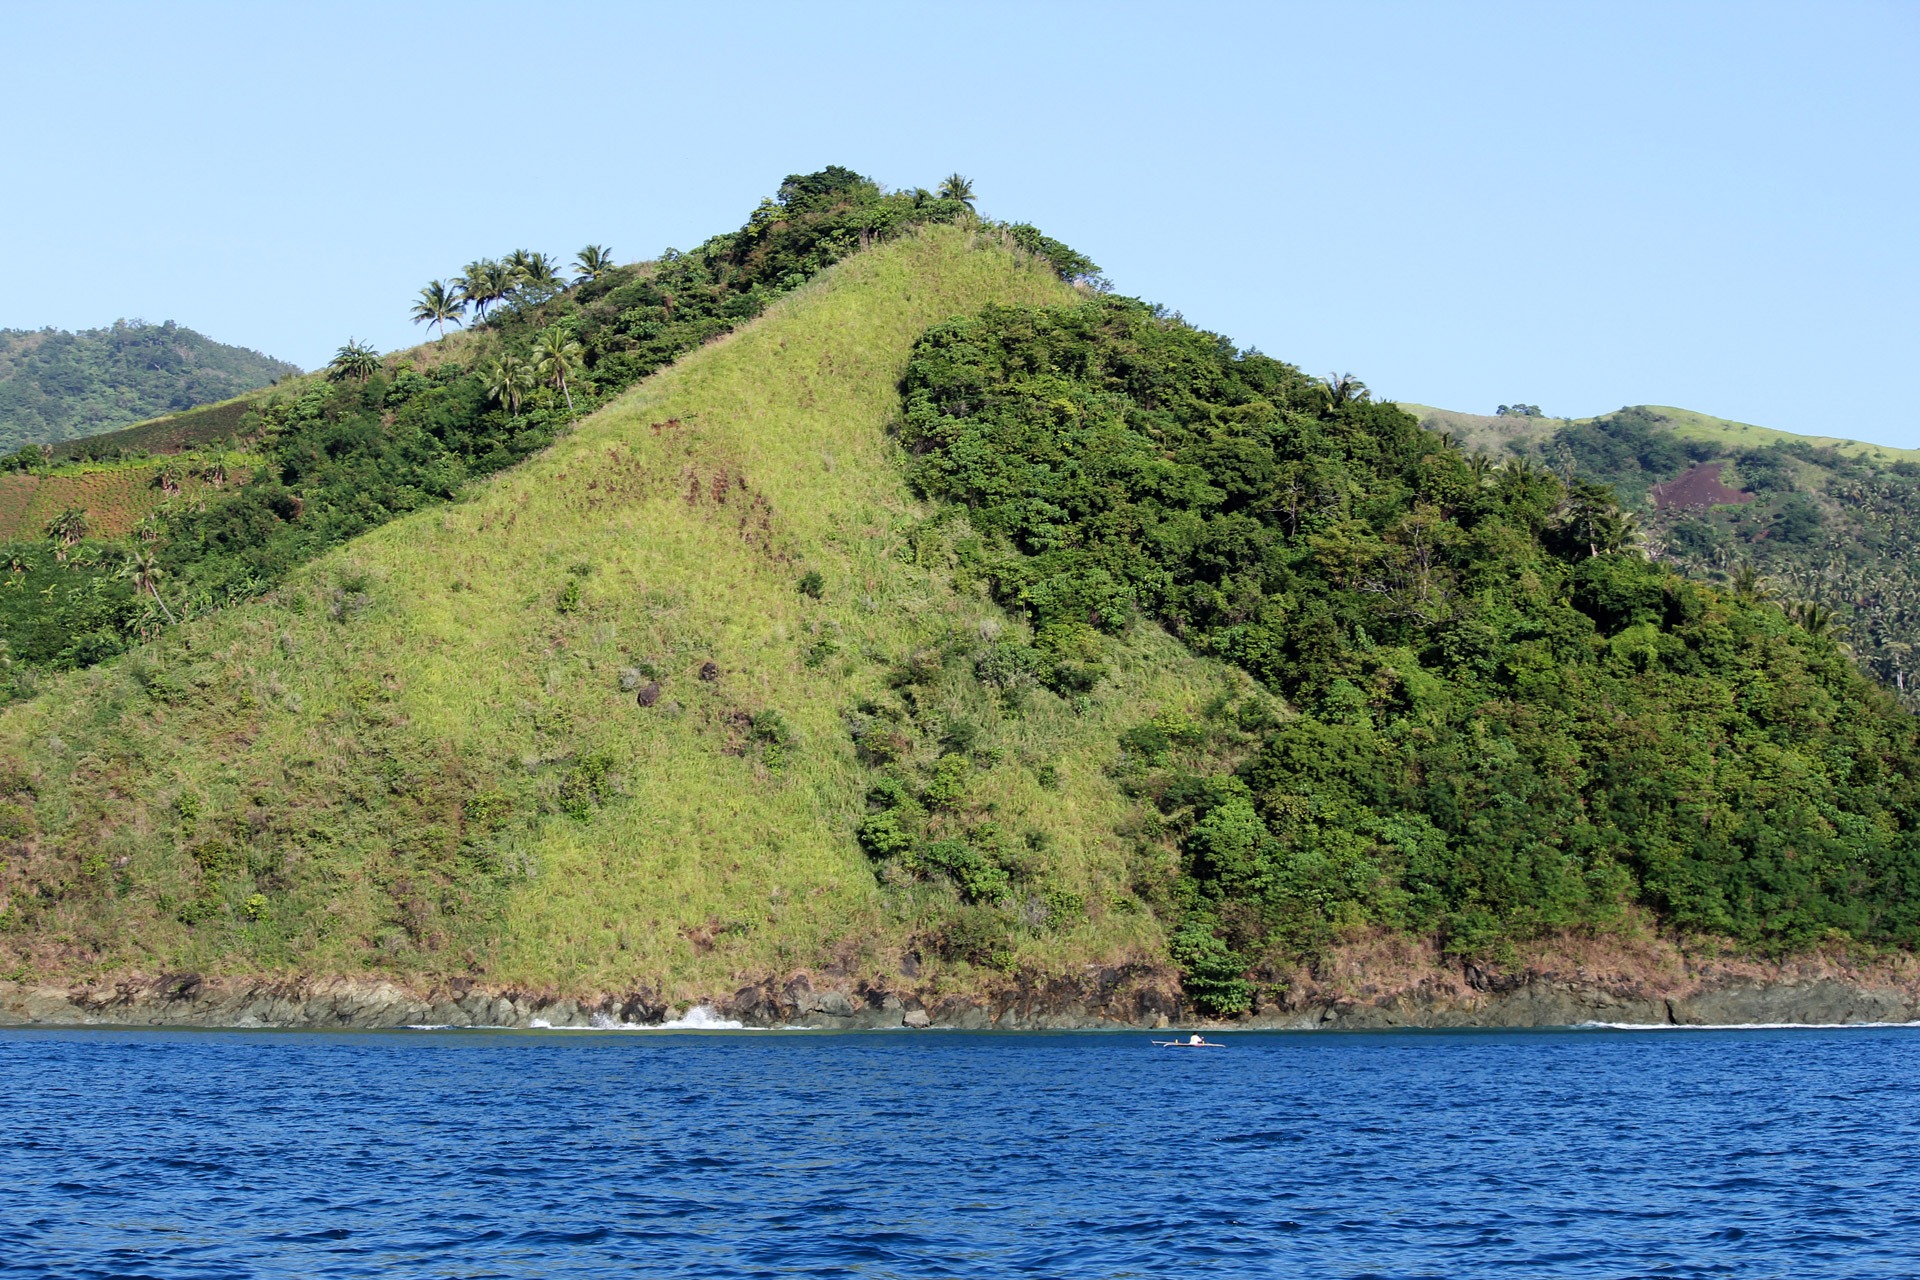
sea, coast, nature, forest, mountain, hill, lake, green, bay, island, reservoir, terrain, trees, leaves, clouds, loch, ecosystem, landform, green mountain, geographical feature, big mountain, tall mountain